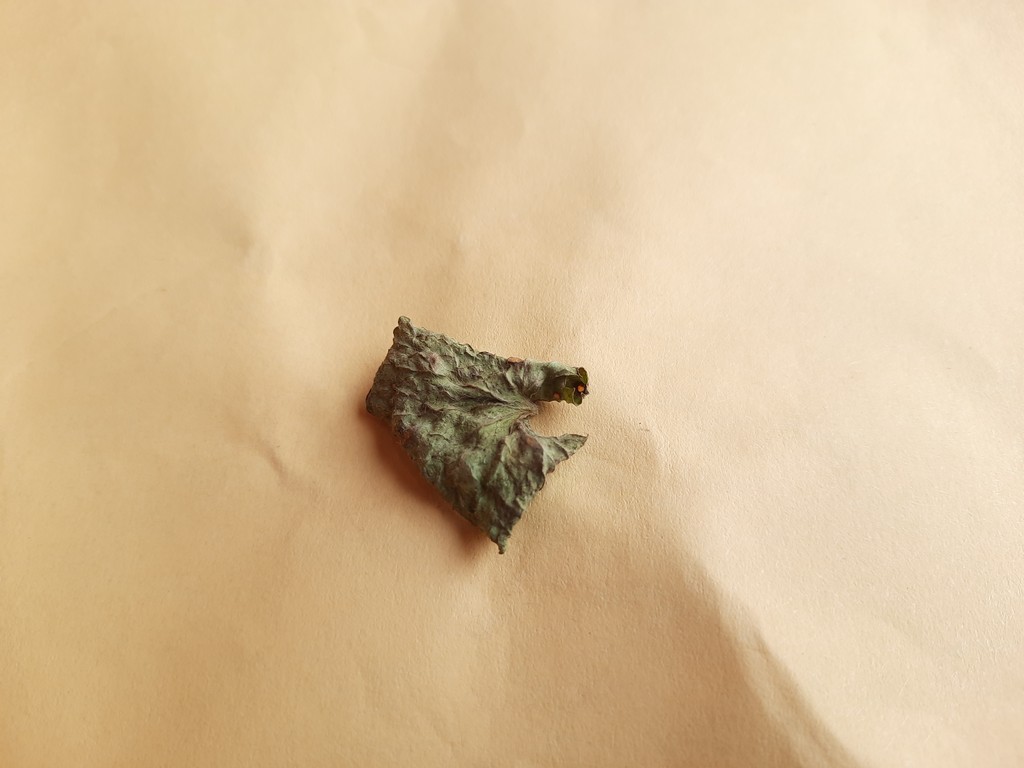
Label: Dried